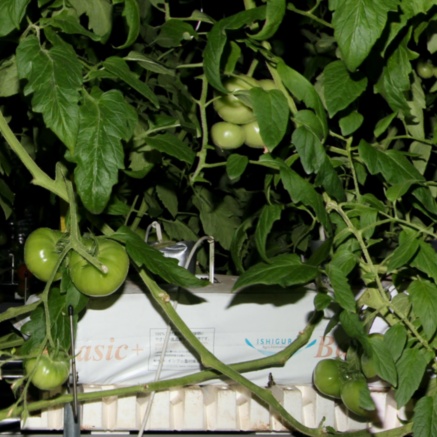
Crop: tomato